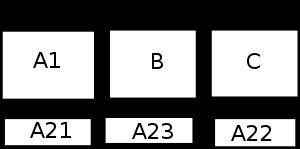
L'algorithme de Selfridge-Conway est un algorithme de découpe permettant un partage équitable sans jalousie d'un gâteau entre trois partenaires. Il est nommé selon John Selfridge et John Horton Conway. Selfridge l'a mis au point en 1960 et l'a communiqué à Richard Guy qui l'a amplement diffusé, mais John Selfridge ne l'a pas publié. Conway l'a découvert indépendamment en 1993, mais ne l'a jamais publié non plus. Néanmoins, le résultat leur est attribué dans beaucoup d'ouvrages. Cette procédure a été le premier algorithme discret de découpe sans jalousie conçu pour trois partenaires, et a ouvert la voie à des procédures plus complexes pour n partenaires.